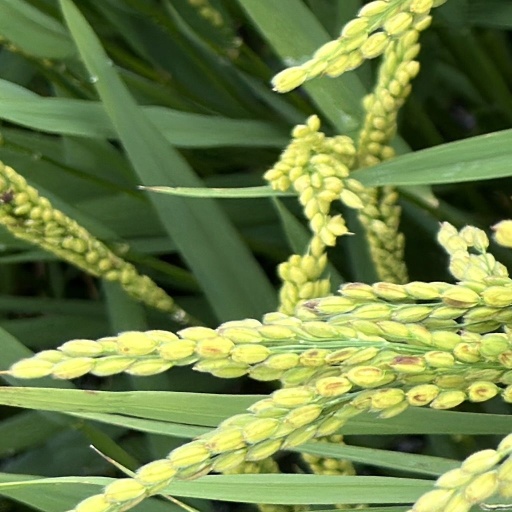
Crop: rice